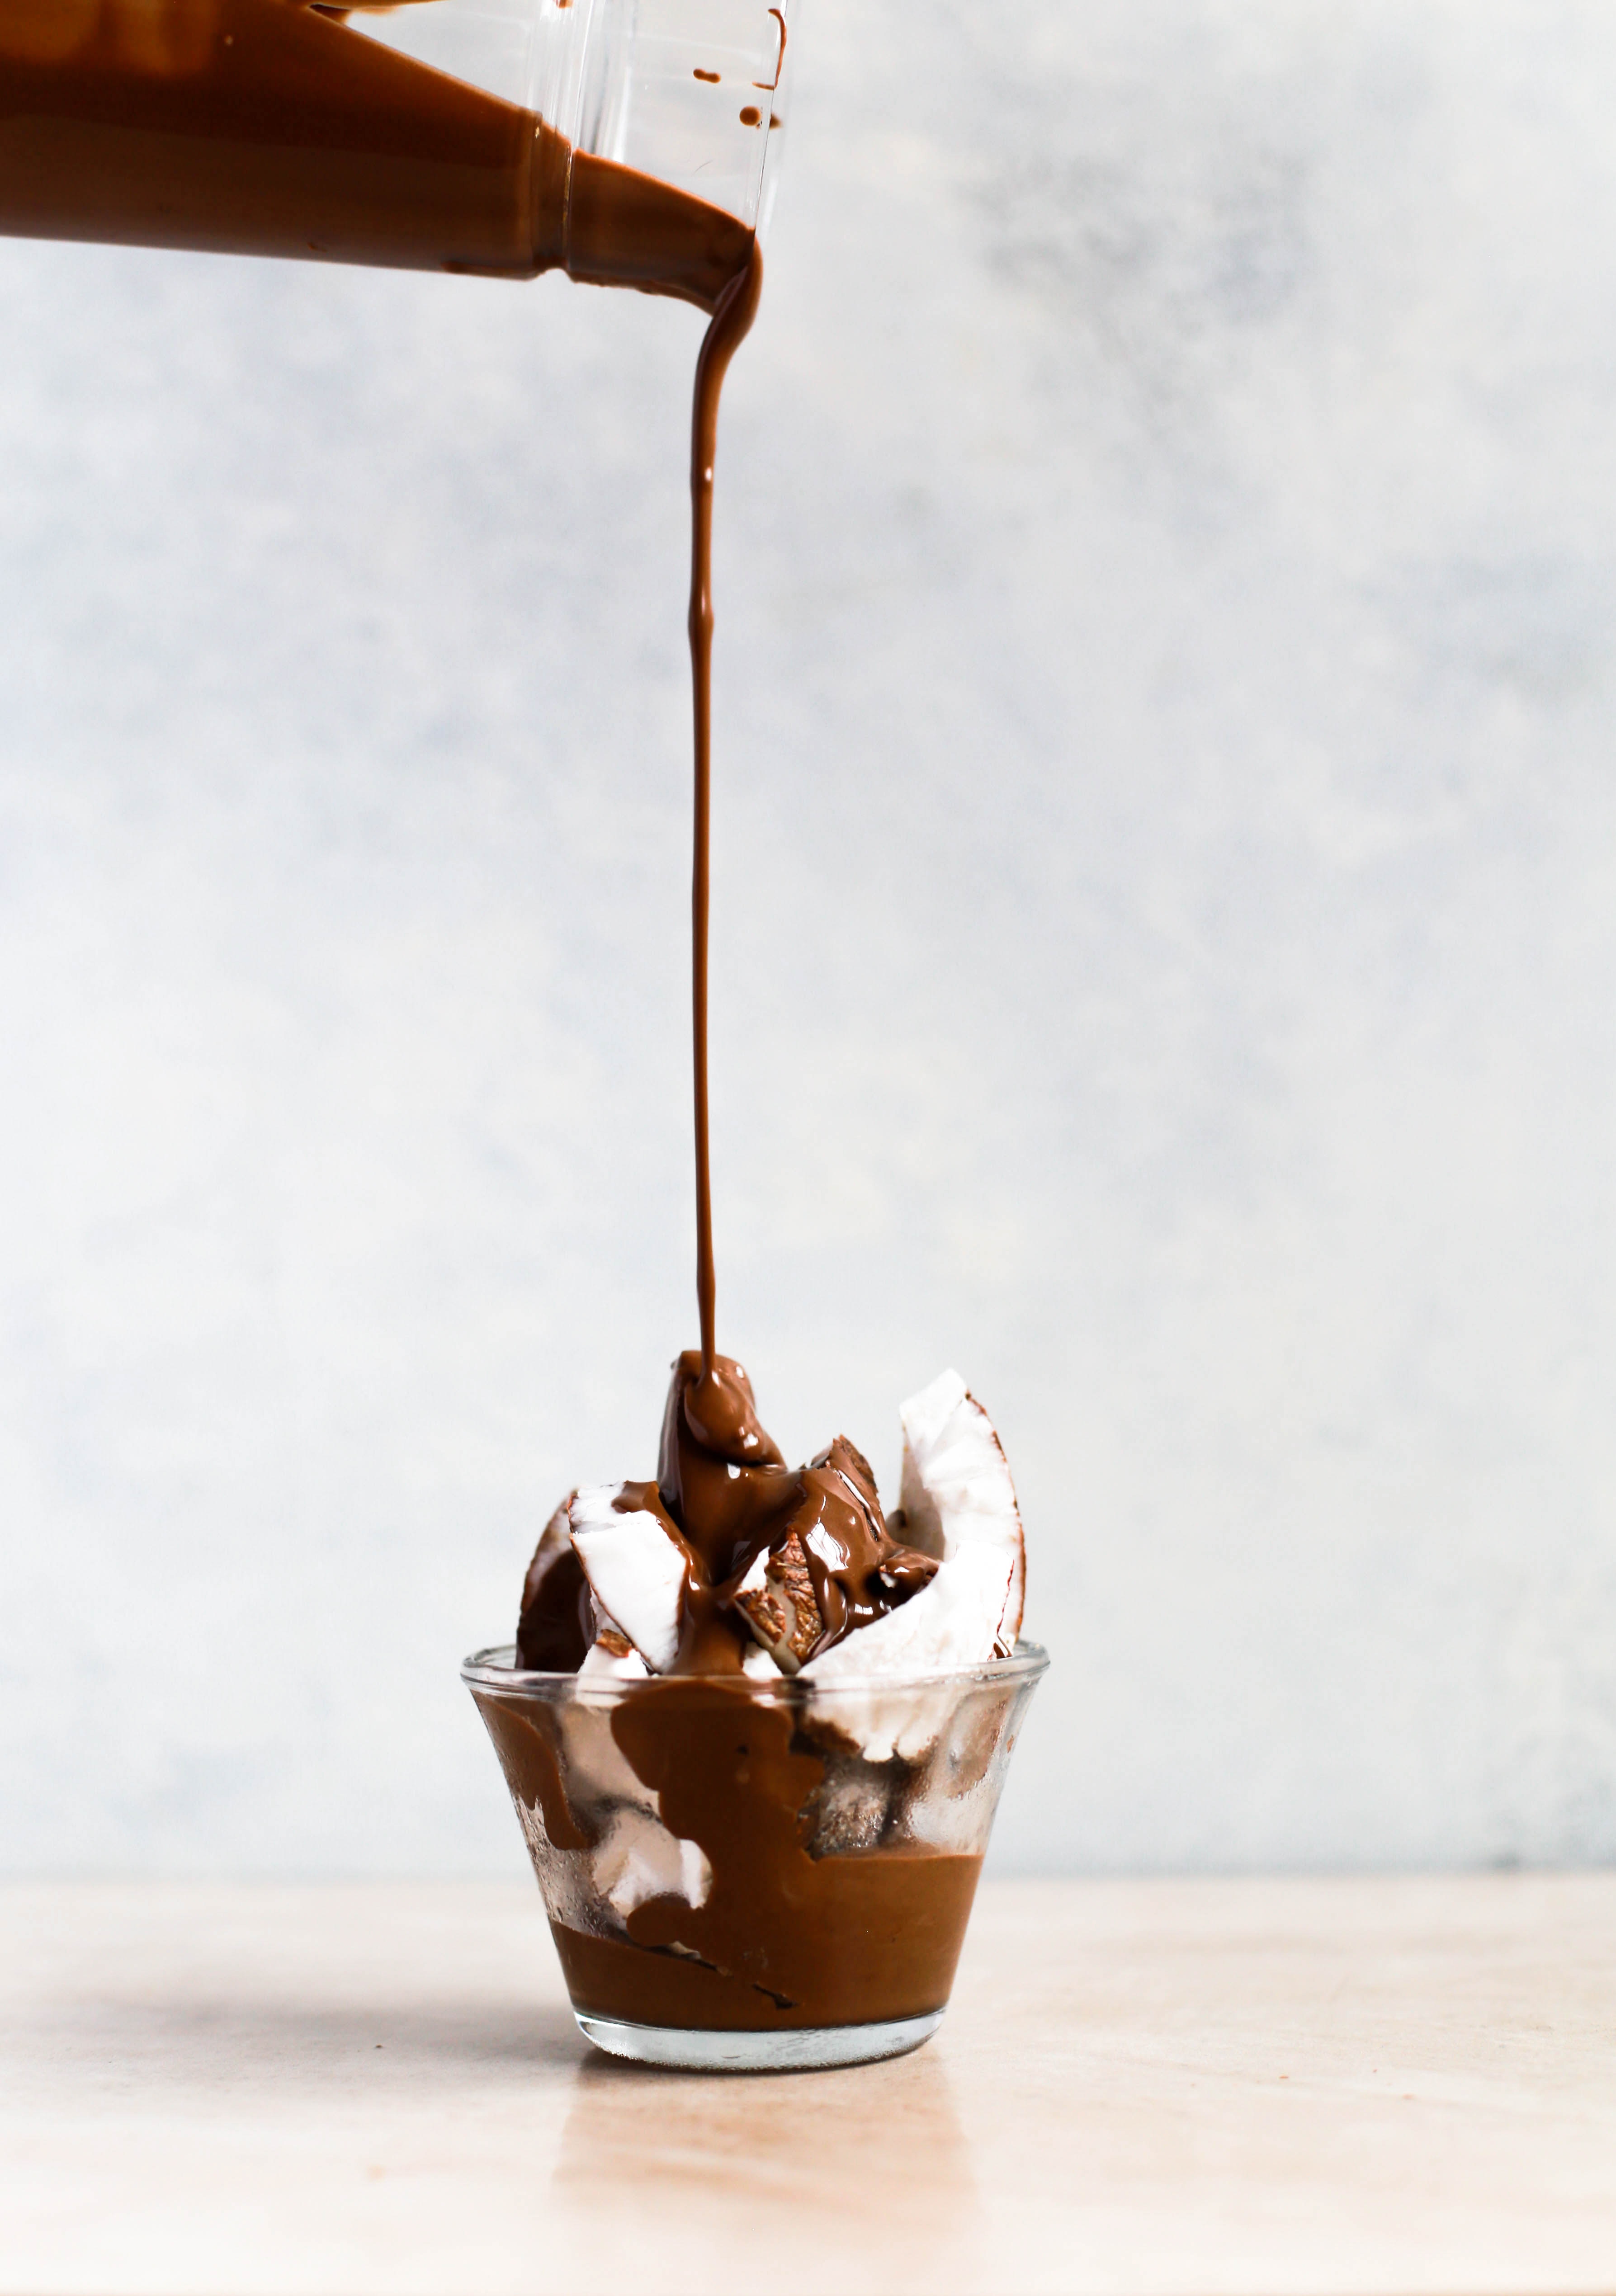
ice cream, food, frozen dessert, chocolate syrup, chocolate, dessert, sundae, dairy, ingredient, cuisine, chocolate ice cream, dish, affogato, gelato, Soft Serve Ice Creams, fudge, cream